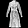
Label: Dress